Gaetano Orsolini

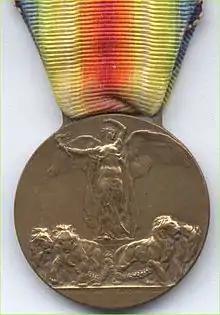
Italian version of the Inter-Allied Victory Medal by Gaetano Orsolini

Orsolini was born in Montegiorgio. He was most notable for his work on Italian memorials to the First World War and as the designer of Italy's variant of the Allied Victory Medal. He died in Turin.